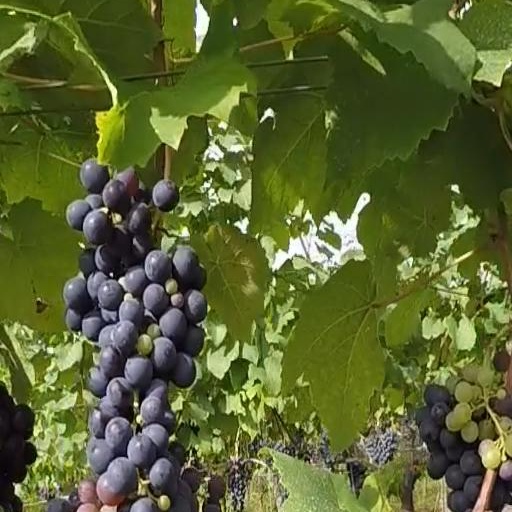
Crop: grape